Caduceus (horse)

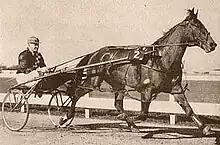

Caduceus was a New Zealand bred Standardbred racehorse. Caduceus is notable for winning the 1960 Inter Dominion Trotting Championship, trotting's premiership event in Australia and New Zealand, from a handicap of 36 yards, in front of a world record crowd. Prior to this in New Zealand, he had won major events including the New Zealand Free For All sprint race on three occasions plus the Auckland Pacing Cup.